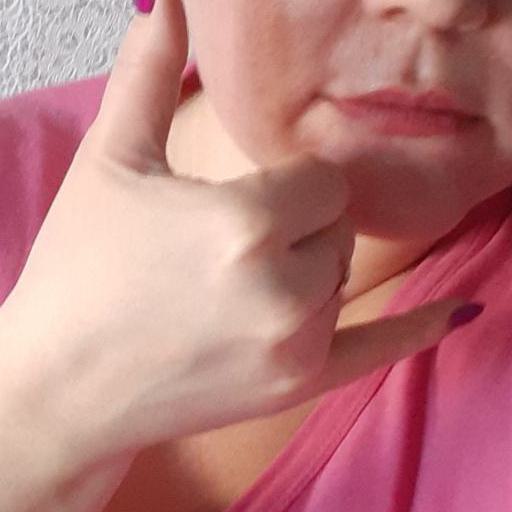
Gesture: call